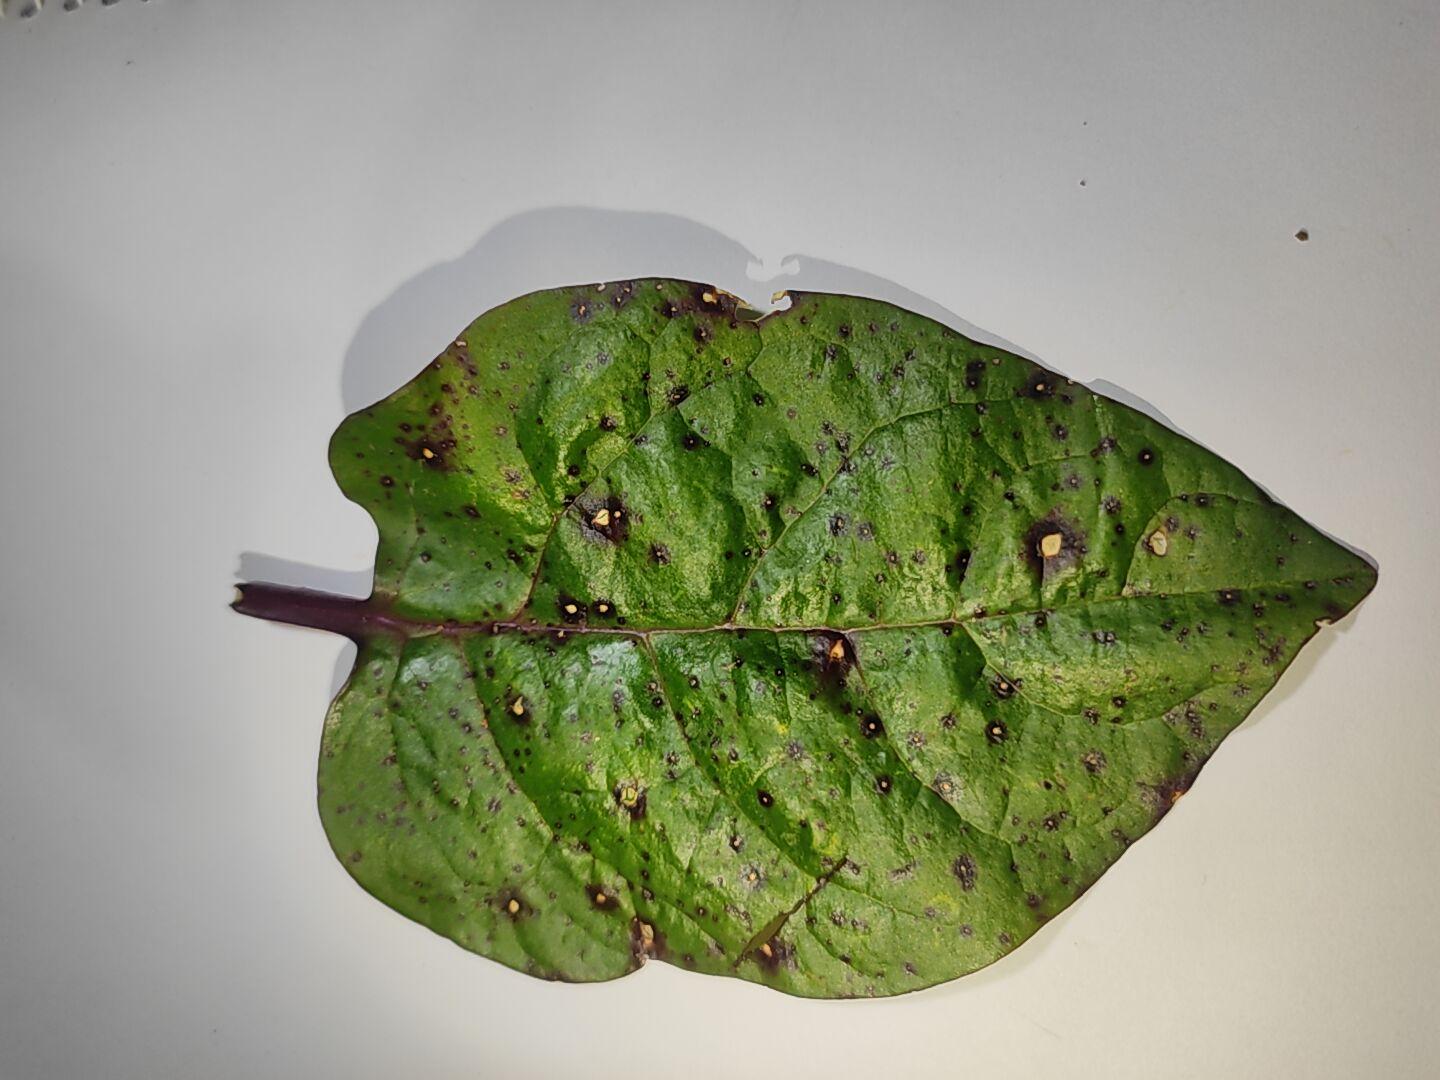
Label: anthracnose_leaf_spot